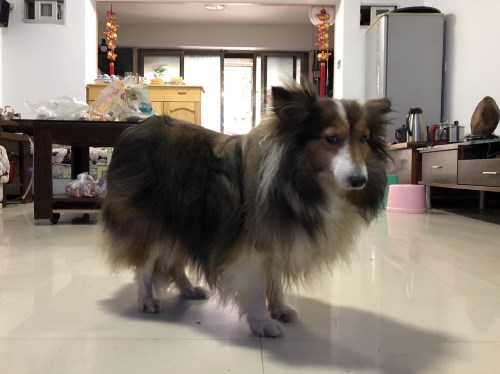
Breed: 274-n000110-Shetland_sheepdog